Ho Chi Minh

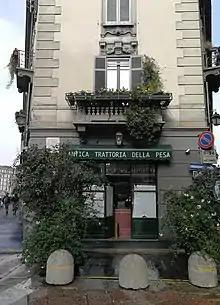
Hồ Chí Minh worked as a cook all over the world from 1911 to 1928, including Milan. This plaque in Via Pasubio, on the left next to "Antica Trattoria Della Pesa", remembers one of his workplaces.

In 1923, Quốc (Hồ) left Paris for Moscow carrying a passport with the name Chen Vang, a Chinese merchant, where he was employed by the Comintern, studied at the Communist University of the Toilers of the East and in January 1924, attended Lenin's funeral. Hồ participated in the in June 1924 before arriving in Canton (present-day Guangzhou), China in November 1924 using the name Ly Thuy. The Comintern assigned him to assist and interpret for Mikhail Borodin, who was the Comintern envoy to the Kuomintang Revolutionary Committee there.